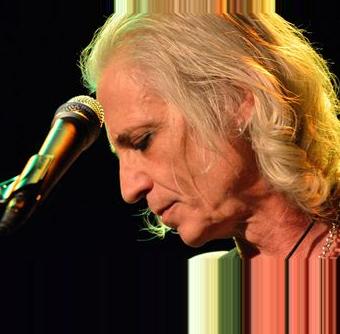
Age: 52